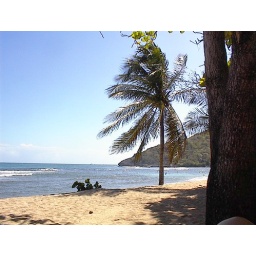
An uncrowded beach in Haiti. The golden sand reminded me of Kauai.